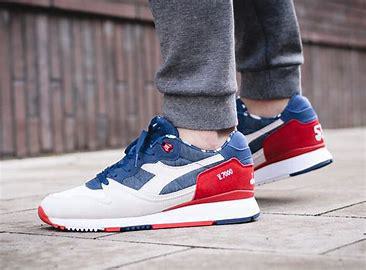
Brand: Diadora
Model: V7000